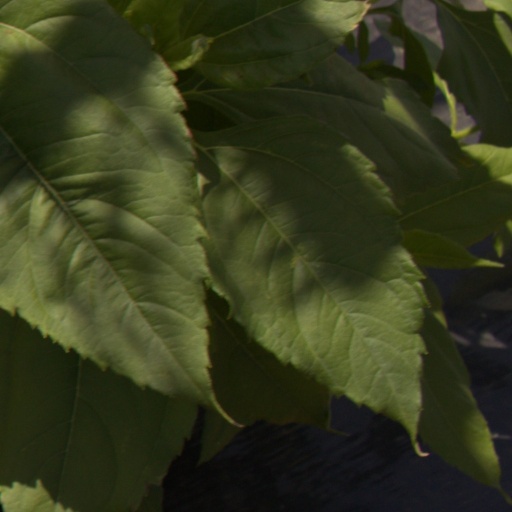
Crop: Jerusalem artichoke